Moyon

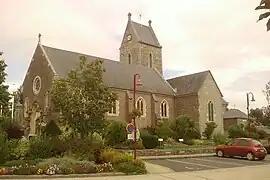
The church of Saint-Germain

Moyon is a former commune in the Manche department in Normandy in north-western France. On 1 January 2016, it was merged into the new commune of Moyon Villages.